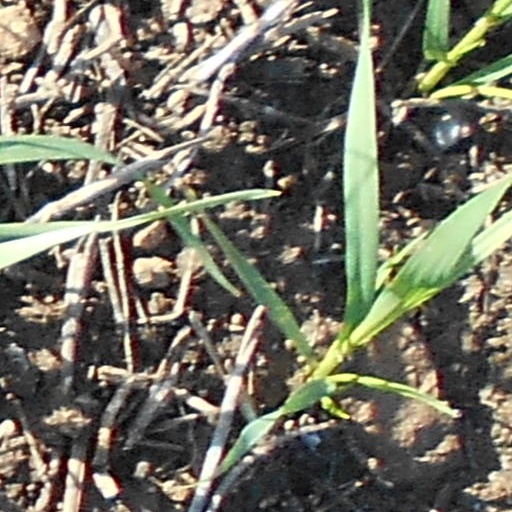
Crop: wheat